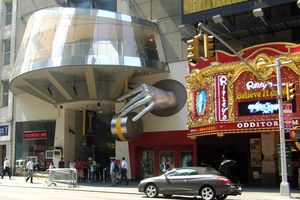
Times Square / Historie / 1970–1989
Madame Tussauds og Ripley's Believe It or Not! er to af de nyere attraktioner efter saneringen af 42nd Street.
"Times Square er sammenfletningen mellem Broadway og Seventh Avenue, samt en bydel i Manhattan som strækker sig fra 42nd til 47th Street. Området fremstår med mængder af neonskilte og reklamer, og omtales af nogle som ""Verdens skillevej"", ""Verdens centrum"", og ""The heart of the Great White Way"", samtidig er området også centrum for Broadway teaterdistriktet. Times Square er en af verdens mest besøgte turist attraktioner og tiltrækker årligt over 39 millioner besøgende. Cirka 330.000 mennesker passerer dagligt Times Square, hvoraf langt de fleste enten er turister eller folk der arbejder i området, hvilket gør det til en af verdens mest trafikerede fodgængerpasager.